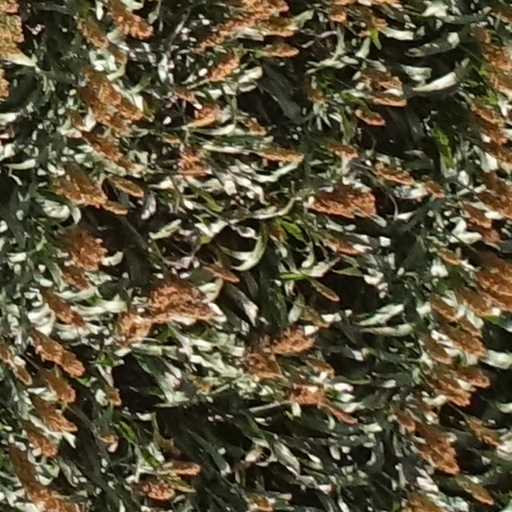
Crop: sorghum